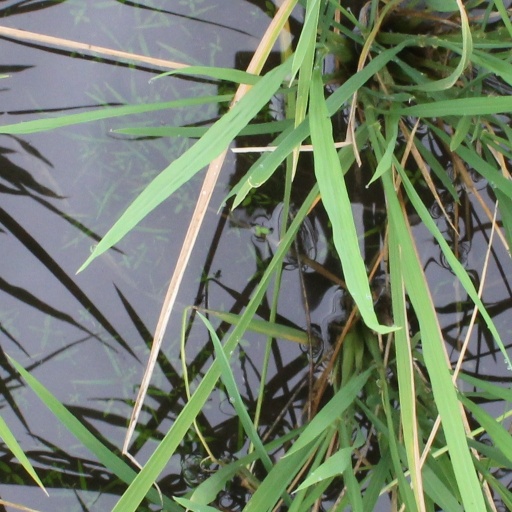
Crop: rice